New Zealand Championships

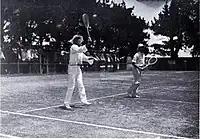
New Zealand player Anthony Wilding and his father, Frederick Wilding, playing at the New Zealand Championships (c. 1906–1909)

In December 1886, the first New Zealand Championships were held at Farndon Park, in the small town of Clive, near Napier. The championships were organised by the New Zealand Lawn Tennis Association, which was formed in Napier.